Star Wars: Galactic Battlegrounds

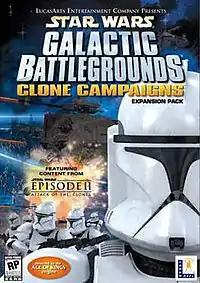
"Clone Campaigns" cover art

"Star Wars: Galactic Battlegrounds Clone Campaigns" is an expansion pack that was released two days before the theatrical release of "" on May 14, 2002. It introduced two playable factions and campaigns: that of the Confederacy of Independent Systems and the Galactic Republic. "Clone Campaigns" added more units, such as the Decimator and the Air Cruiser, support for movable power supplies, and more. "Clone Campaigns" occurs during the first months of the Clone Wars.